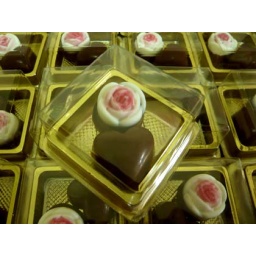
Dark heart choc with rose choc in a gift box